Amber van der Hulst

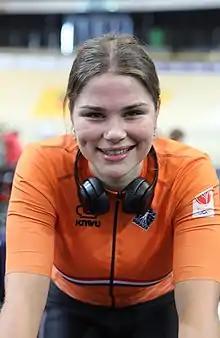
Van der Hulst in 2019

Amber van der Hulst (born 21 September 1999) is a Dutch professional racing cyclist, who currently rides for UCI Women's WorldTeam . In June 2019, at the European Games in Minsk, she won a silver medal in the madison event.